Eupalinos

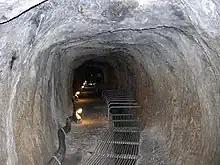
Tunnel of Eupalinos

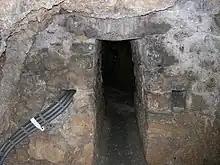
Entrance of tunnel

Eupalinos or Eupalinus of Megara was an ancient Greek engineer who built the Tunnel of Eupalinos on Samos Island in the late 6th century BC. Though the construction of the tunnel has been attributed to the tyrant Polycrates of Samos, it is now considered to be a later construction and having been built between 550 and 530 BC. In any case, the tunnel was, and is, regarded as a major feat of engineering.